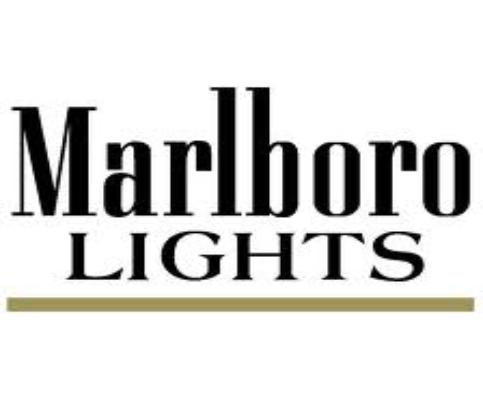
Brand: marlboro
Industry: Necessities